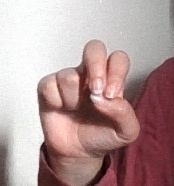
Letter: gaaf